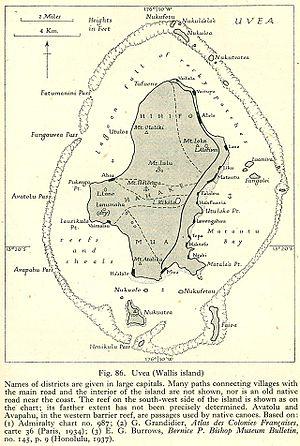
Carte de Wallis (ʻUvea) de 1944
Wallis, est une île située en Polynésie, dans l'océan Pacifique occidental, entre la Nouvelle-Calédonie et Tahiti. Située à environ 230 km au nord-est de Futuna, elle appartient au royaume d'Uvea de la collectivité d'outre-mer française de Wallis-et-Futuna. Son chef-lieu est Mata Utu. En 2018, elle comptait 8 333 habitants.